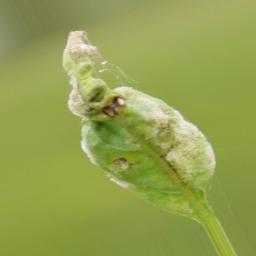
Label: powdery mildew